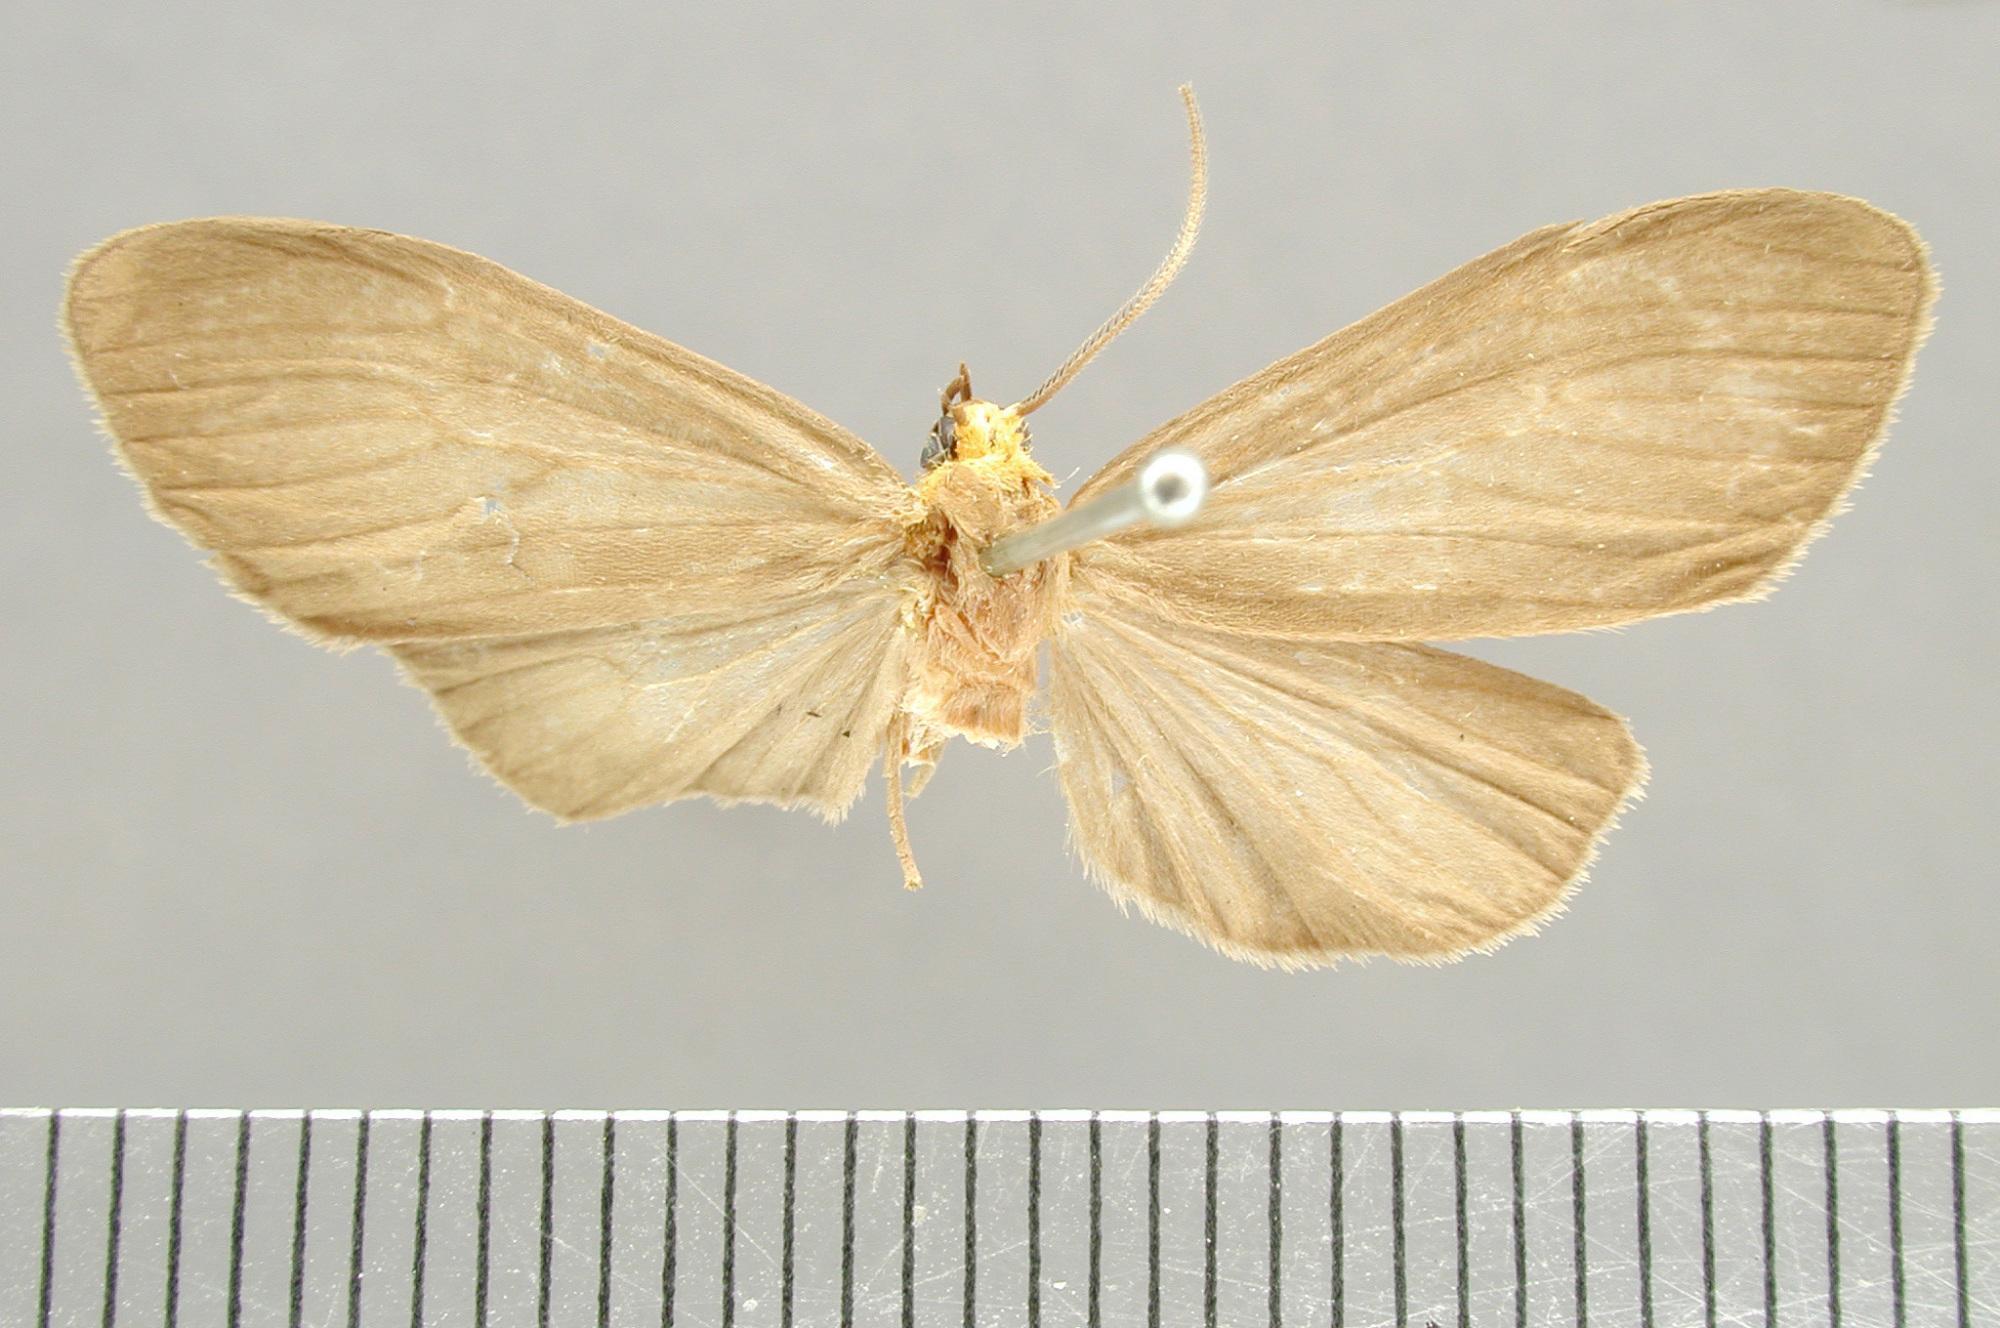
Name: Agoraea [sic] inconspicua
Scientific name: Agoraea [sic] inconspicua Schaus, 1910
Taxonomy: Animalia, Arthropoda, Insecta, Lepidoptera, Arctiidae
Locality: Juan Vinas, Cartago, Costa Rica
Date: Feb 1909